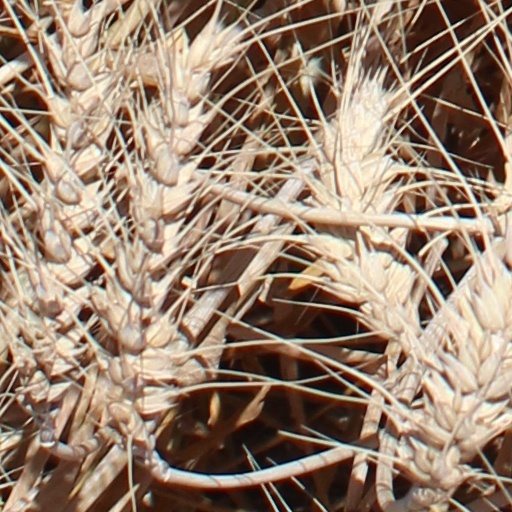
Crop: wheat